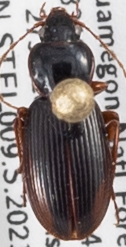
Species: Synuchus impunctatus
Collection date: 2021-07-27
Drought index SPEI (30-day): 0.312
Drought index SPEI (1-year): -0.128
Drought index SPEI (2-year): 1.13